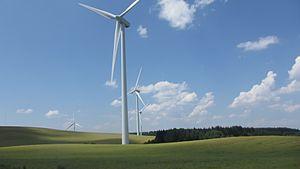
Le secteur de l'énergie éolienne en France a pris progressivement de l'importance : en 2019, sa part dans la production d'électricité du pays atteint 6,3 % et le taux de couverture moyen de la consommation par la production d’origine éolienne a été de 7,2 % contre 5,9 % en 2018.